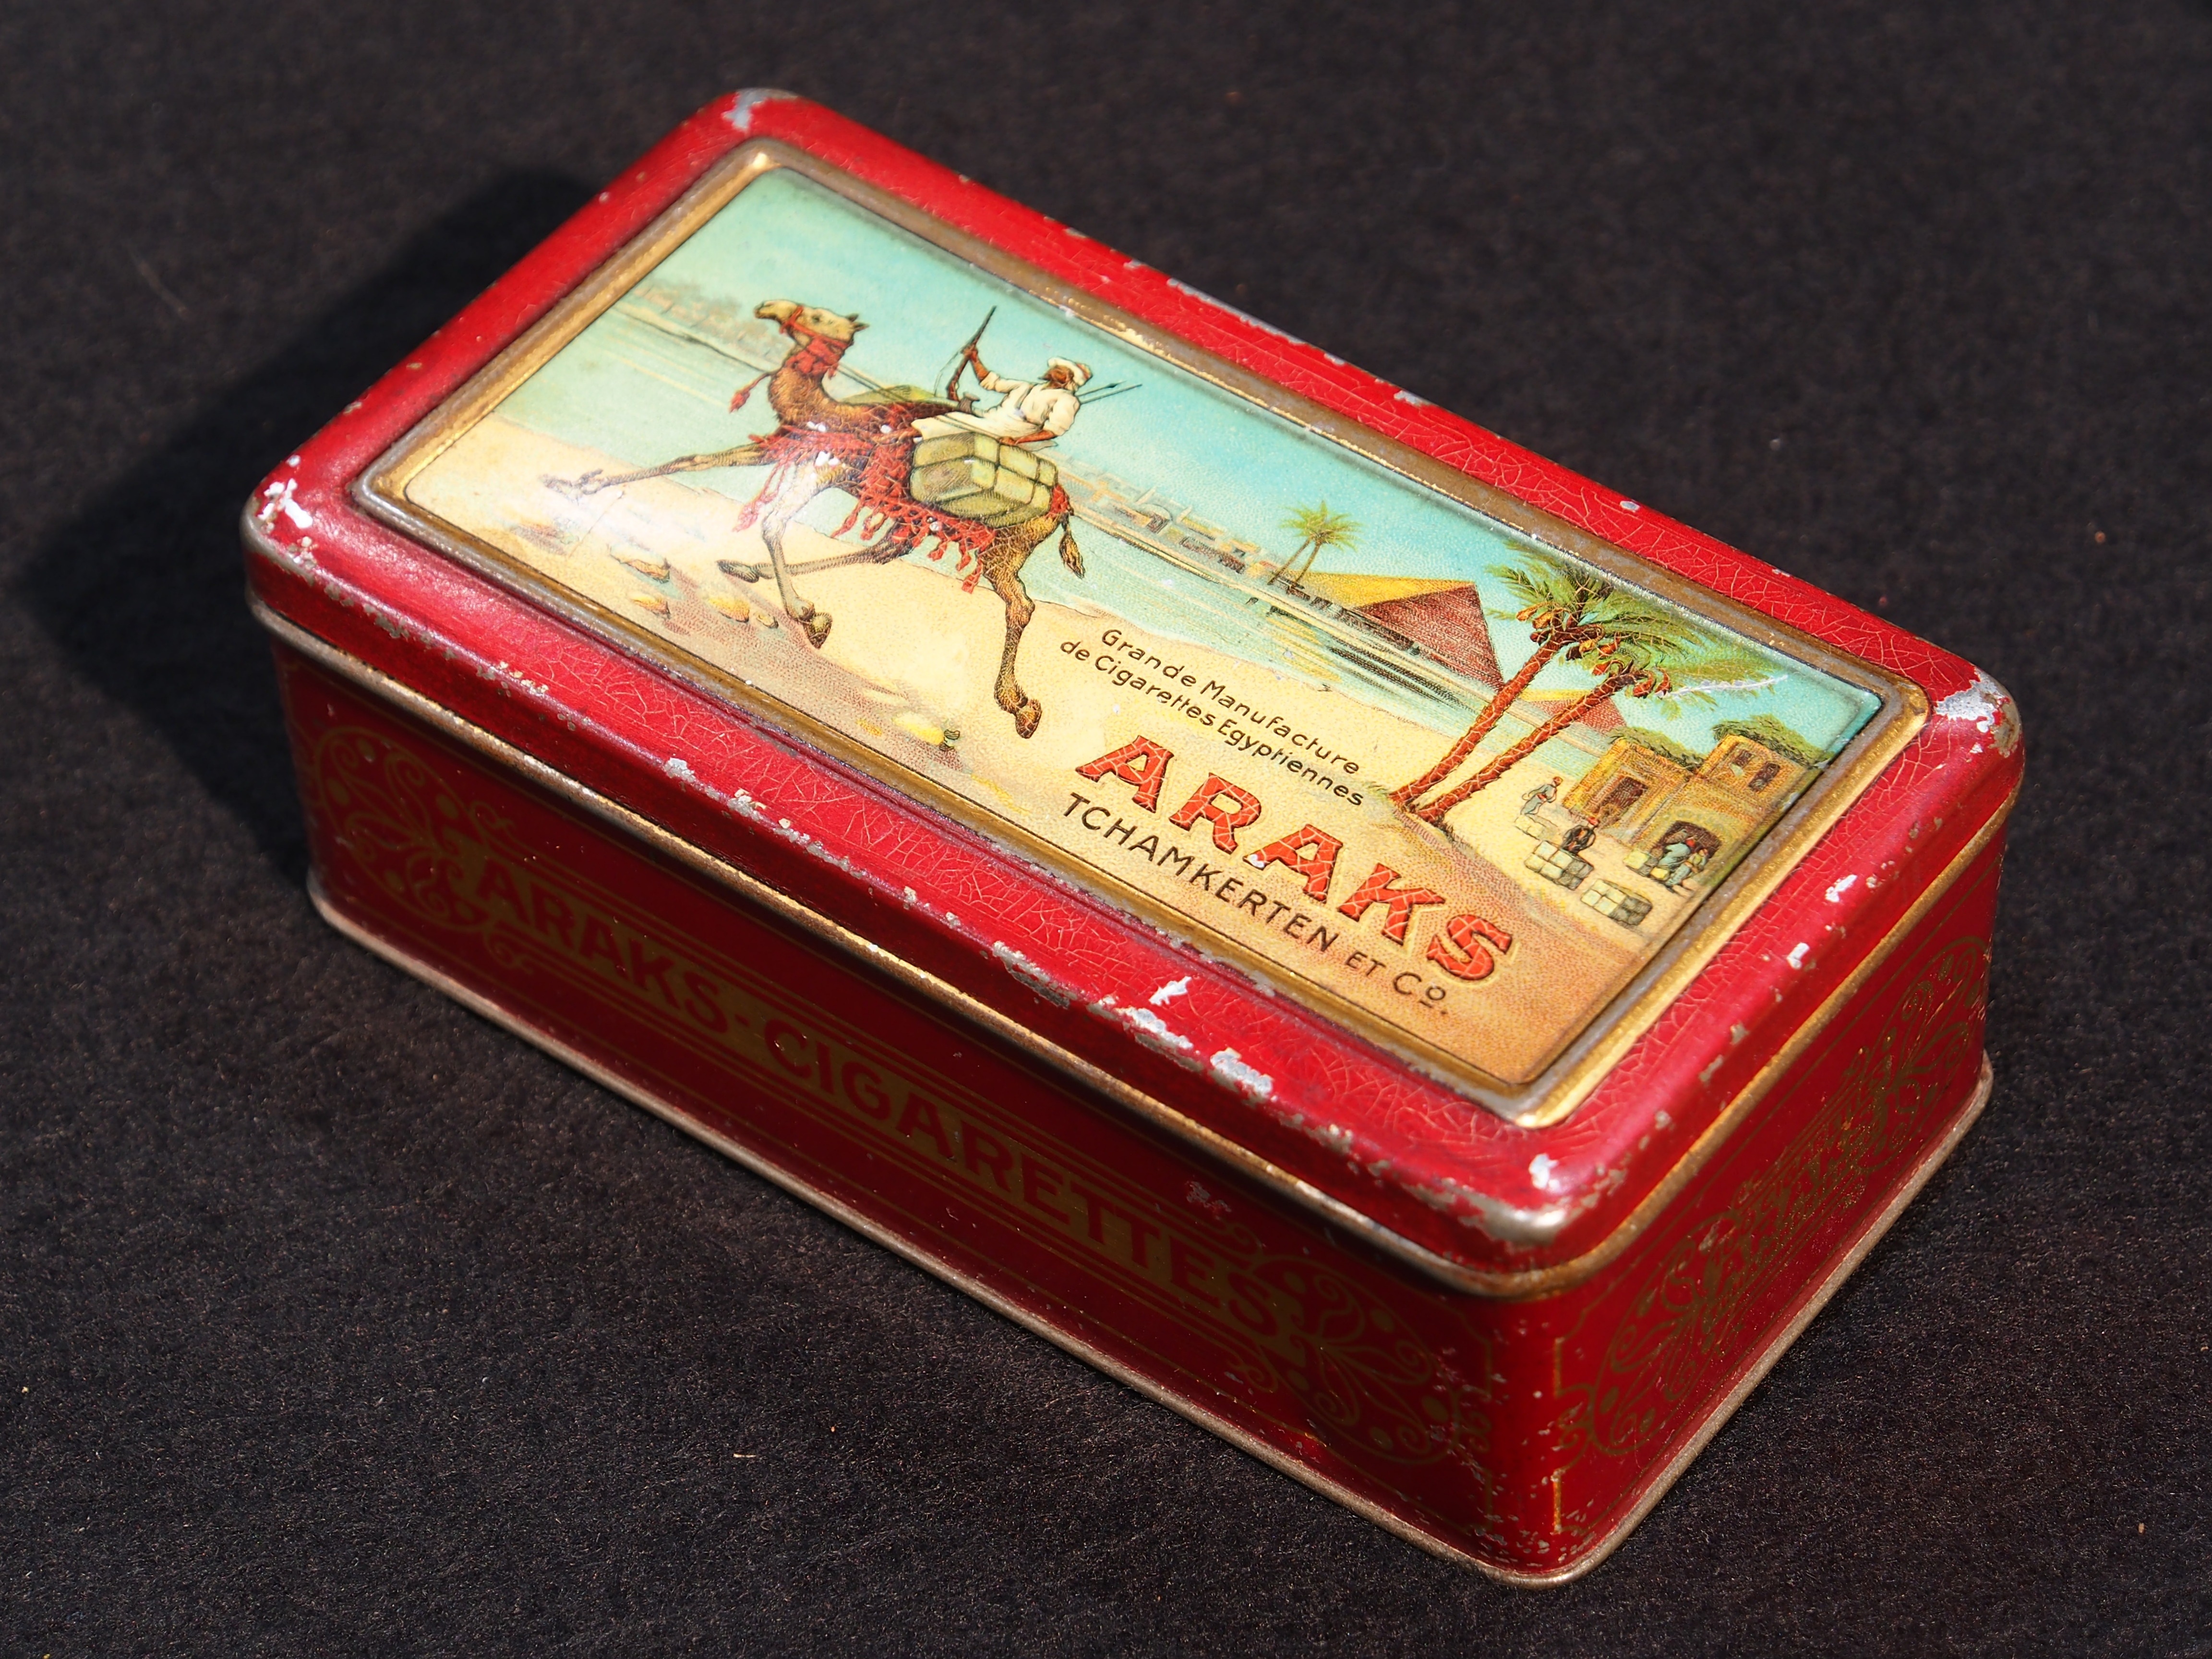
retro, old, metal, box, product, container, dutch, cigarettes, packaging, tin, araks